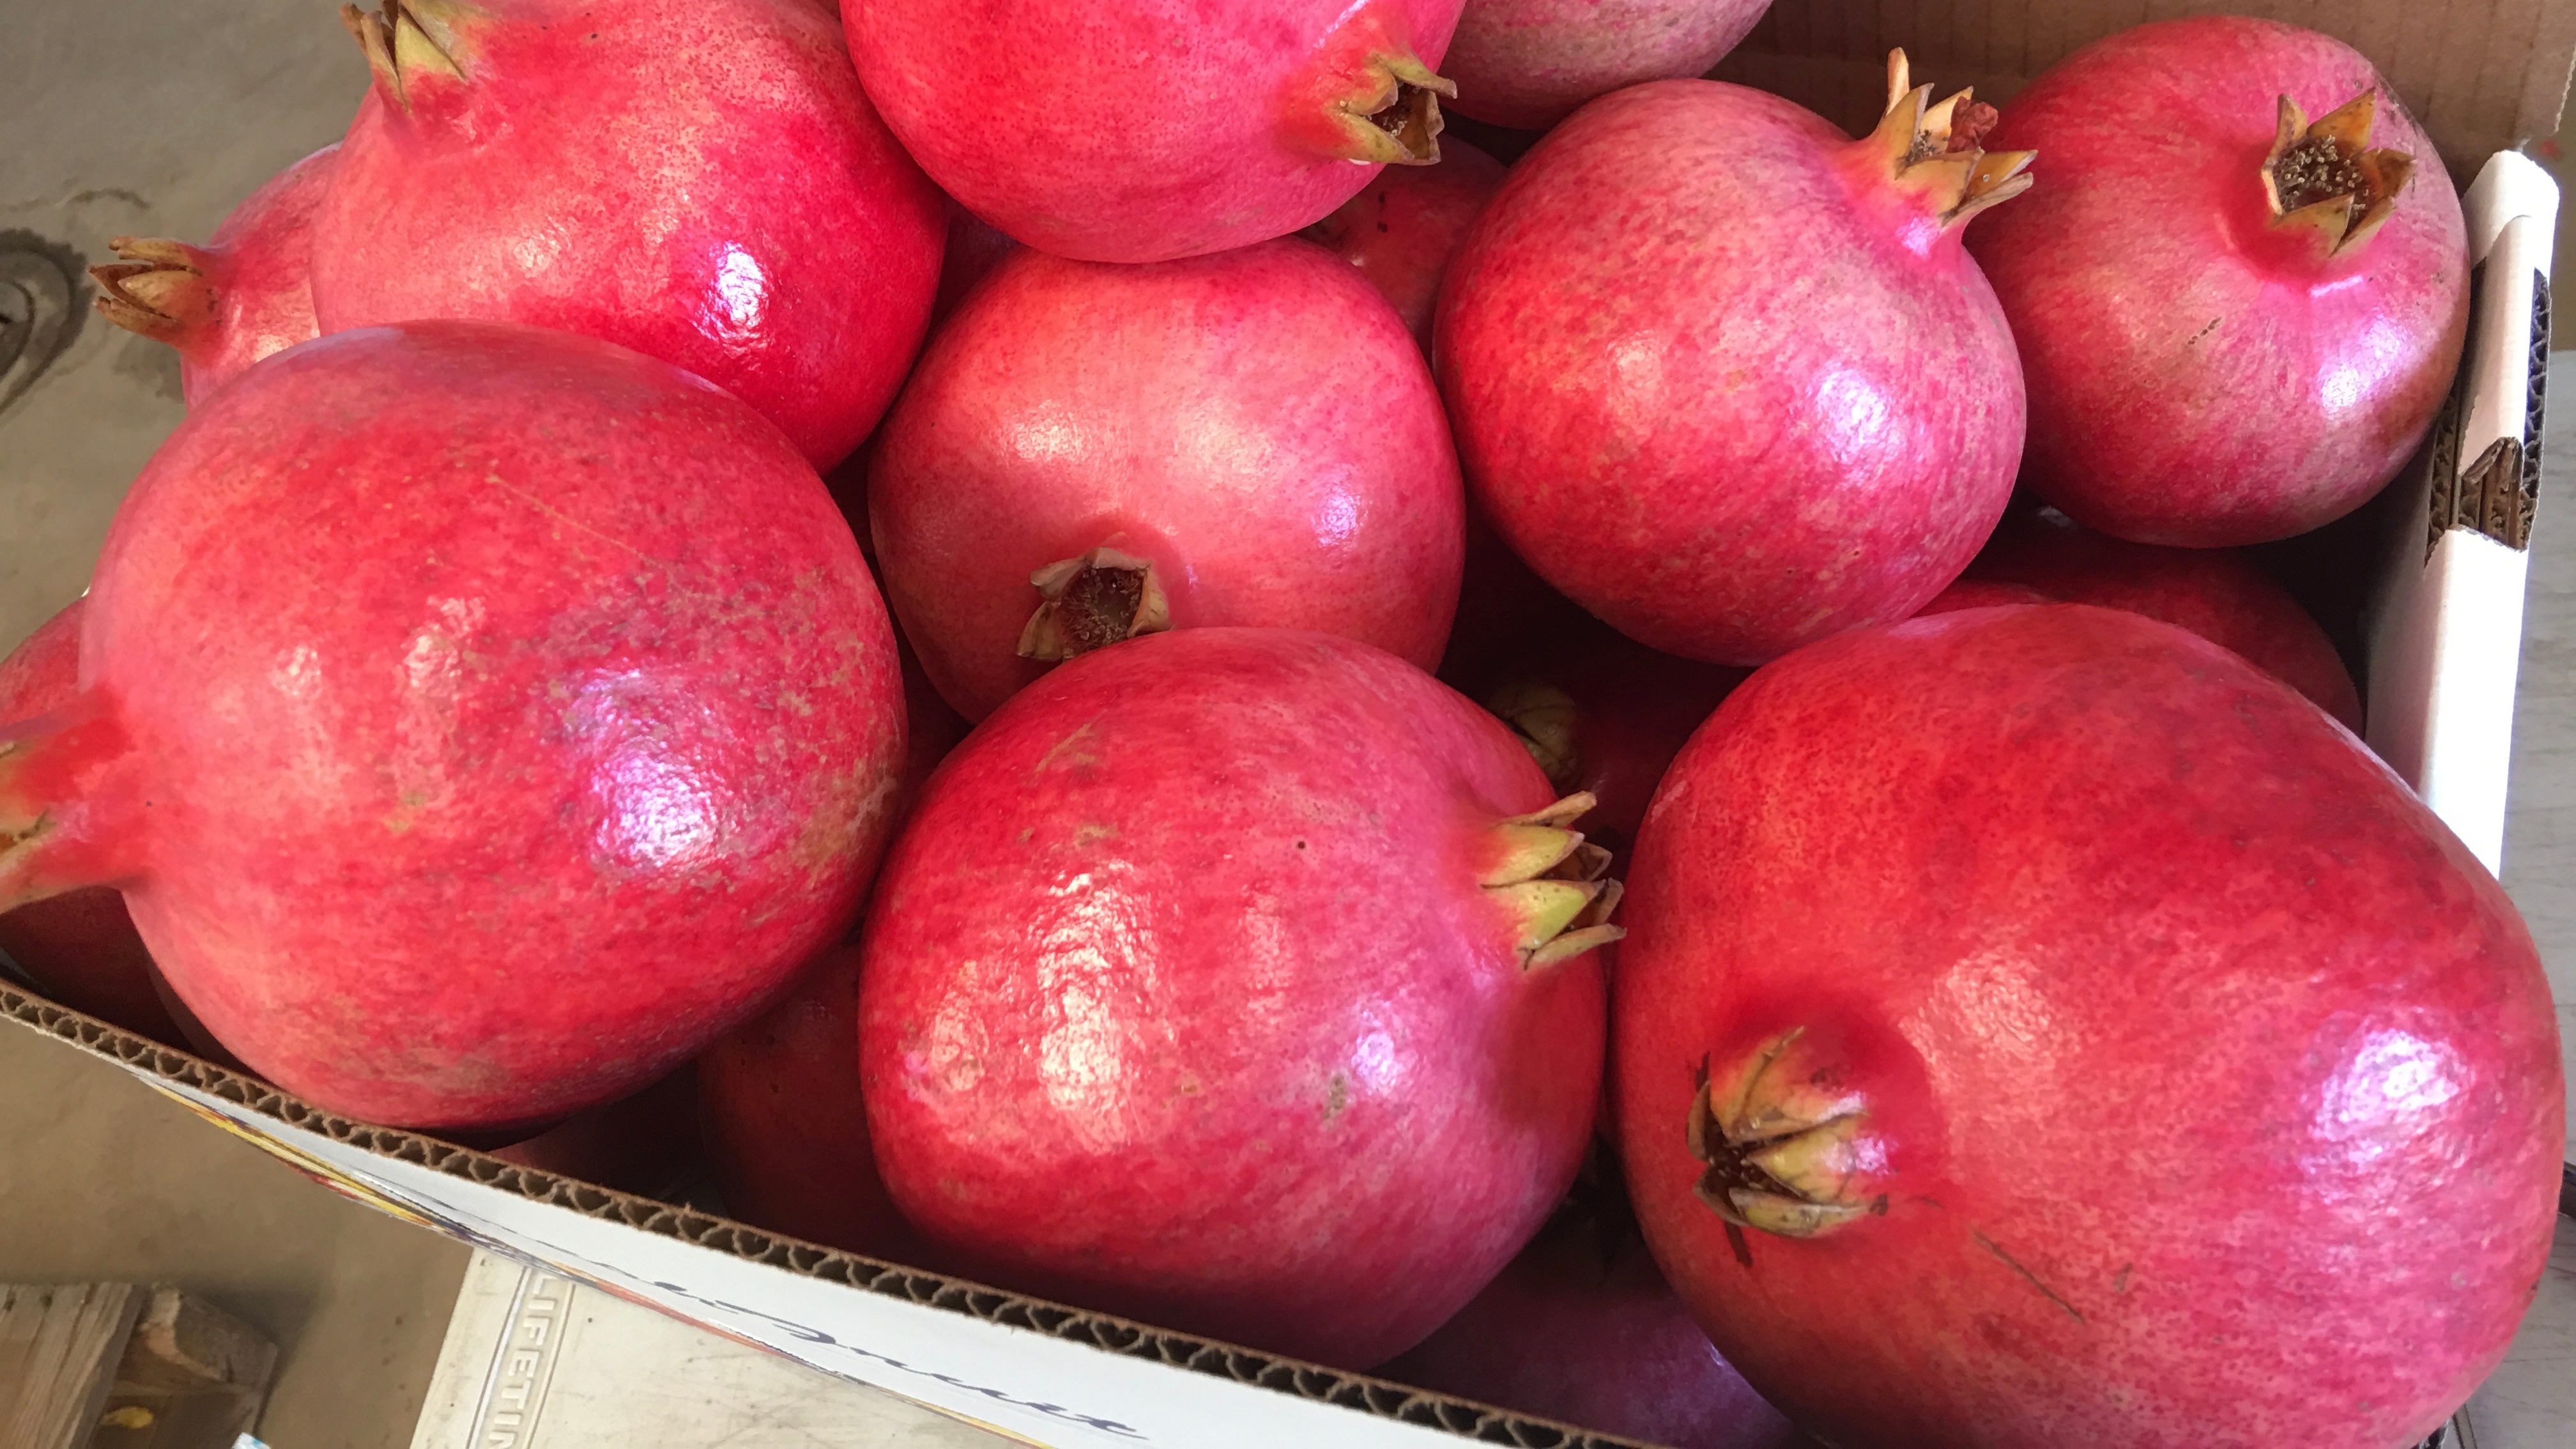
apple, plant, fruit, food, produce, pomegranate, flowering plant, nectarine, land plant